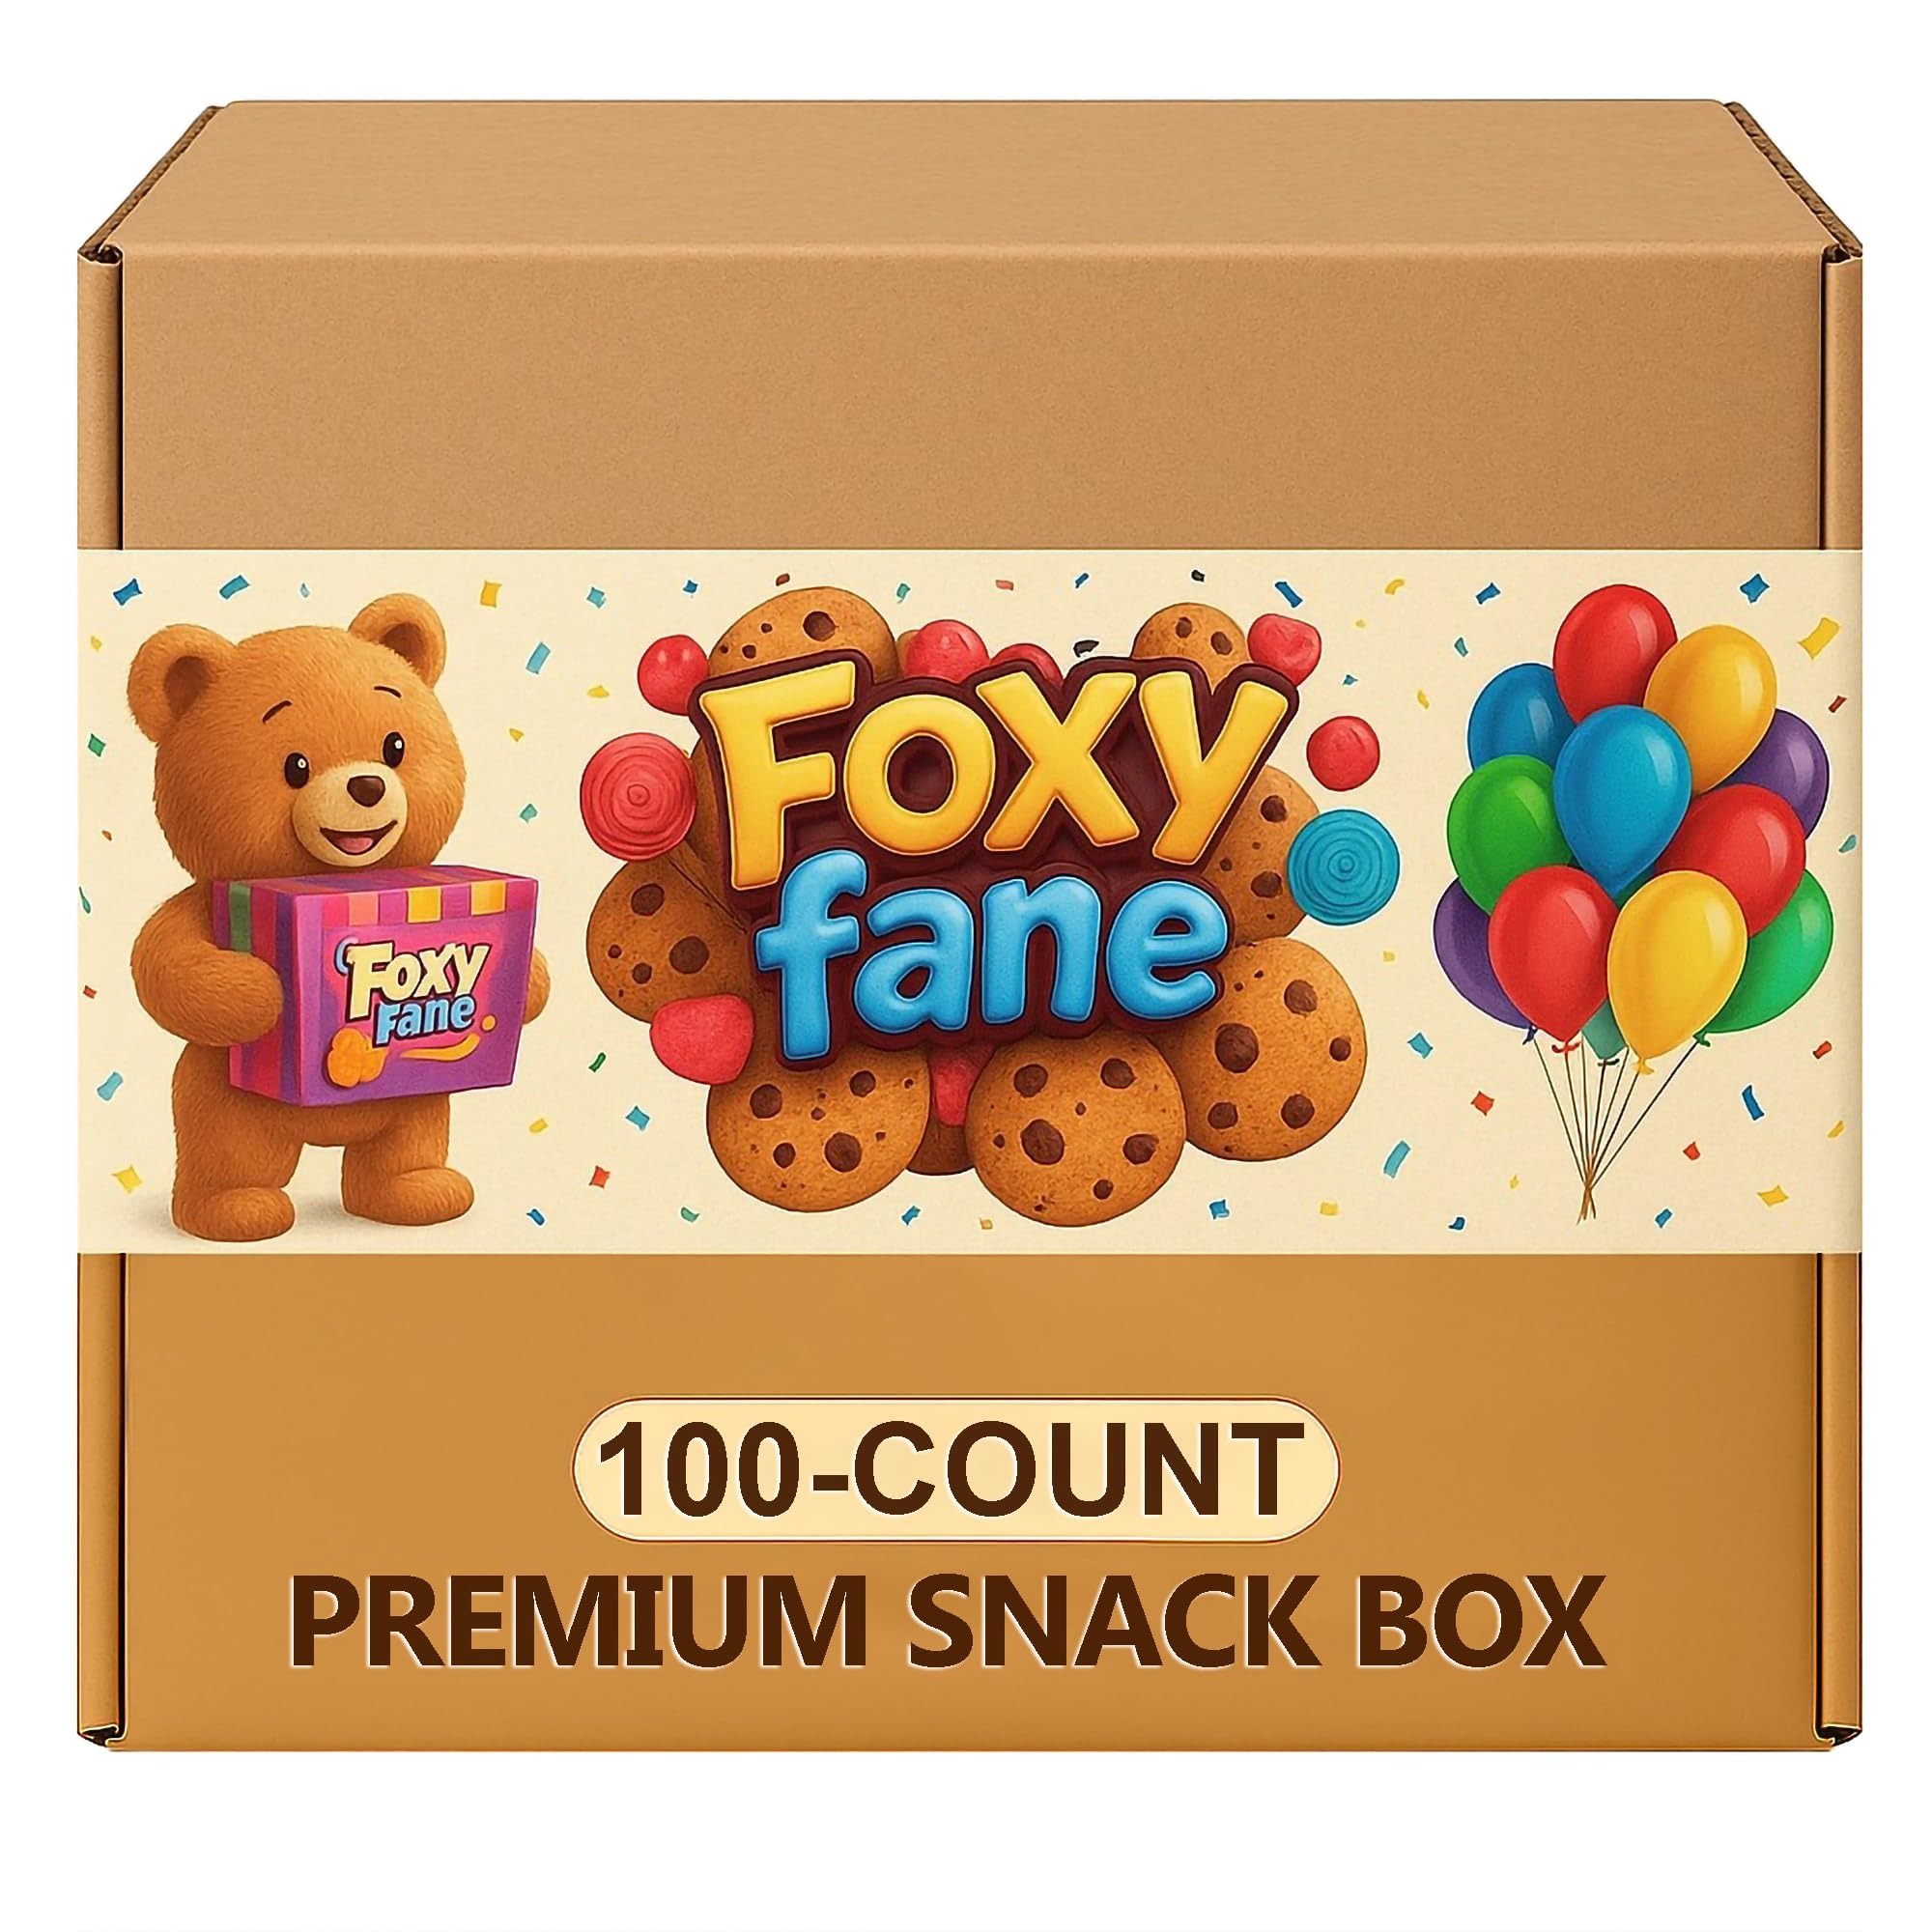
Item Name: Foxy Fane 100 count Ultimate Snack Box - Ideal Corporate Gift Basket filled with Variety Assortment of Crackers, Cookies, Candy & Chips - Wholesale Bulk Bundle of Tasty Treats (100 Snacks/Box)
Bullet Point 1: Foxy Fane 100ct Snack Box is an Ultimate Gift Care Package with a wide assortment of Delicious Snacks & Candy for all occasions. Each box contains 100 snacks from only the very best brands that you know & trust. Carefully crafted with a lot of thought and love providing you delicious snacks at an affordable price that Kids, Teens, Children of all Ages, and even some Adults would enjoy and get excited over.
Bullet Point 2: Perfect Birthday or Christmas Gift filled with delicious & nutritious snacks. Surprise your loved ones with our gift basket full of treats. Packaging: We carefully package every box giving great care to placing each item neatly in order to make the unboxing experience fun & joyful! Gift wrapping and message is available at checkout for orders placed through Amazon Prime.
Bullet Point 3: Ideal for birthday parties, various school events - Party Favors for Graduation, Birthday etc, camping trips, movie & game nights, walk in the park, road trips and so much more
Bullet Point 4: Our 100ct snack box is made off the highest quality corrugated paper that keeps the contents safe during shipping. Each box is filled to the top with an assortment of 100 Single Serve Bags.
Bullet Point 5: Each Order Includes: 10 Individual Snack Boxes
Product Description: Foxy Fane 100ct Snack Box - Ultimate Gift Basket for Kids, Teens & Children of all Ages - 100 Snacks
Value: 10.0
Unit: Count

Price: 46.95